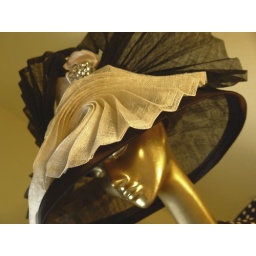
Large picture hat , trimmed with pleated sinamay pieces ,inspired by the Japanese paper folding art